Hold the Dark

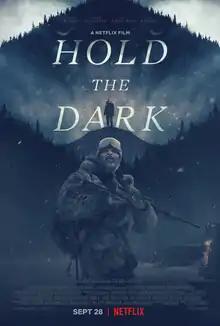
Official poster

Hold the Dark is a 2018 American action thriller film directed by Jeremy Saulnier from a screenplay by Macon Blair. It is based upon the novel of the same name by William Giraldi. The film stars Jeffrey Wright, Alexander Skarsgård, James Badge Dale, Riley Keough, Tantoo Cardinal, and Julian Black Antelope. The film had its world premiere at the Toronto International Film Festival on September 12, 2018, and was released on September 28, 2018, by Netflix.